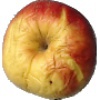
Label: red_yellow_apple